George L. Banks (soldier)

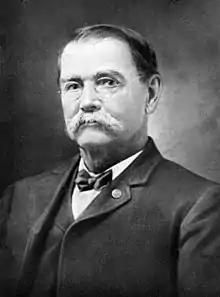

George Lovell Banks (October 13, 1839 - August 20, 1924) was an American soldier who received the Medal of Honor for valor during the American Civil War.